Claudia Sheinbaum

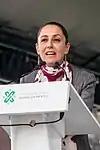
Claudia Sheinbaum in February 2020

The Colegio Enrique Rébsamen, a private school in Tlalpan, collapsed during the 2017 Puebla earthquake, killing 19 children and seven adults. In September 2016, the city's Institute for Administrative Verification had ruled that the school's building infringed zoning regulations and was built higher than was allowed and that the owner, Mónica García Villegas, had presented falsified documents. Sheinbaum faced criticism for not providing a complete account of the permits for the school's land use, construction, and operation. Enrique Fuentes, a lawyer representing the deceased children's parents, stated that the mayor had an obligation to take action but had failed to do so, allowing the school to continue operating.